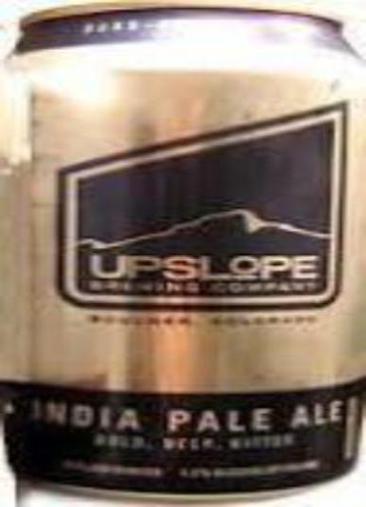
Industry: Food